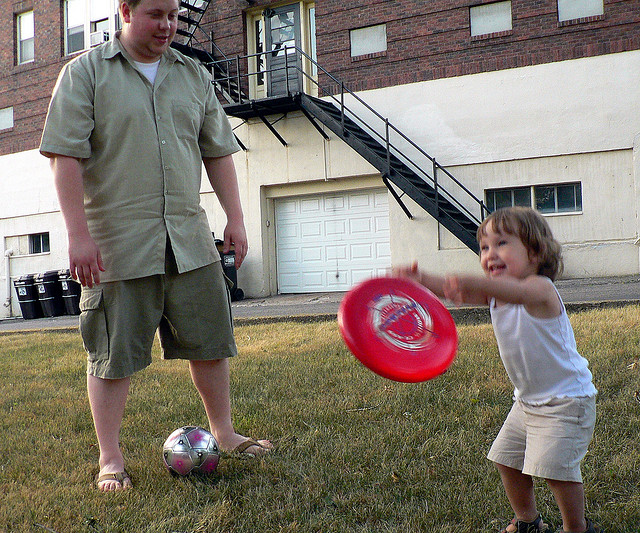
có một người đàn ông và một đứa trẻ đang chơi với một chiếc dĩa nhựa